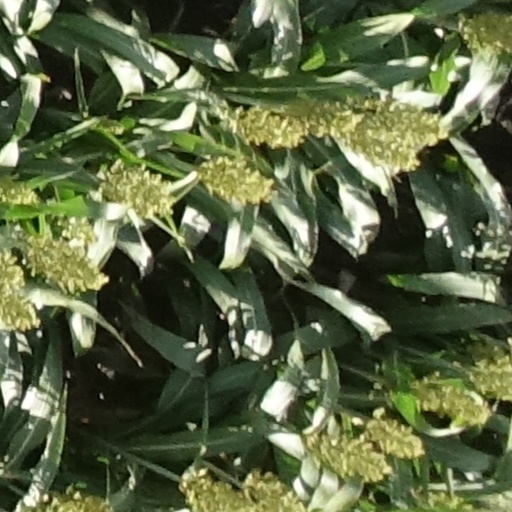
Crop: sorghum